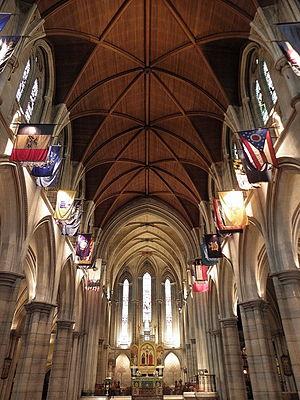
Nef principale de la cathédrale américaine de Paris (75).